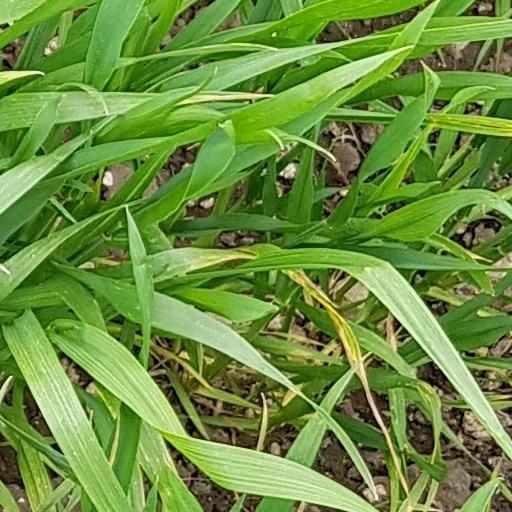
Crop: wheat